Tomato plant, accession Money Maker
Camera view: horizontal (90 deg, fisheye); turntable rotation: 0 degrees
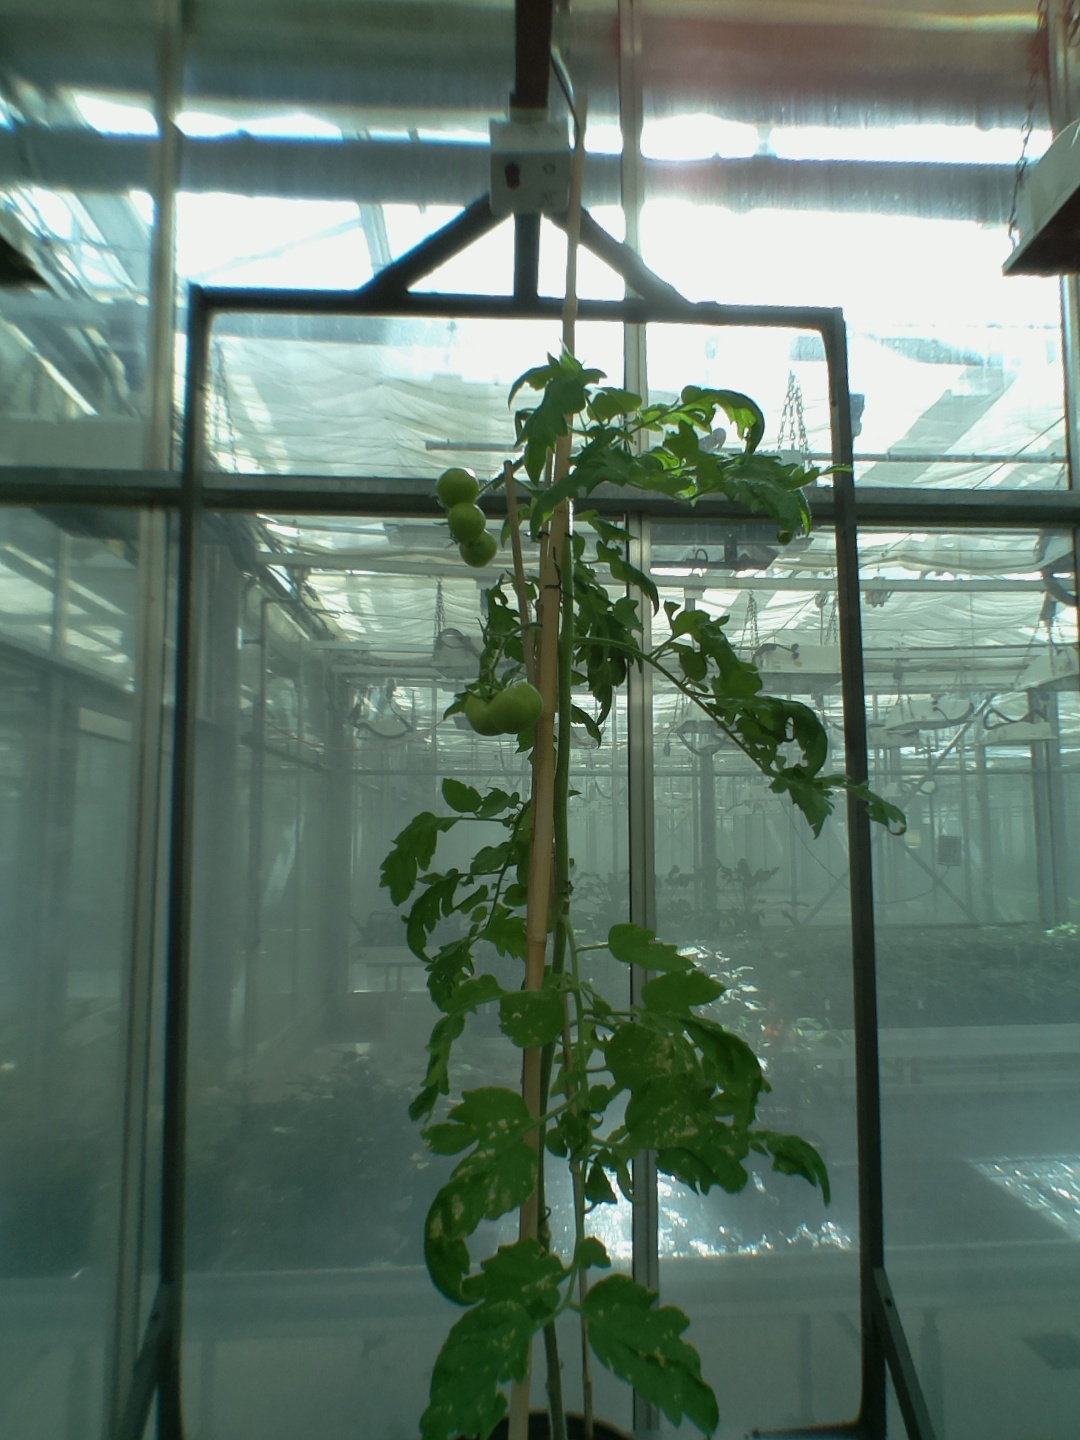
BBCH growth stage 77: 70%-80% of final fruit size